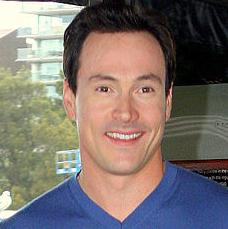
Age: 32